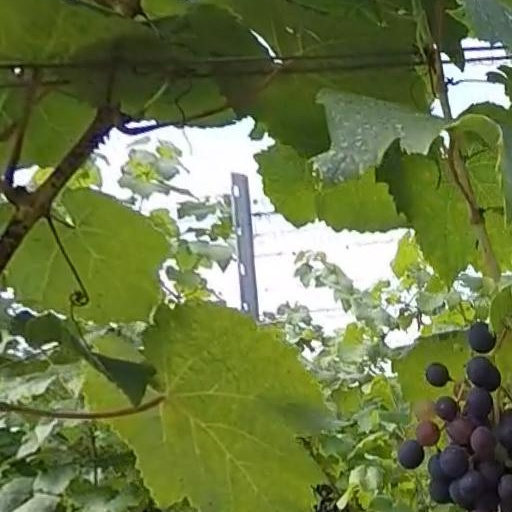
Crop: grape